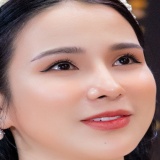
diễn viên Diệp Lâm Anh